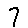
Label: 7